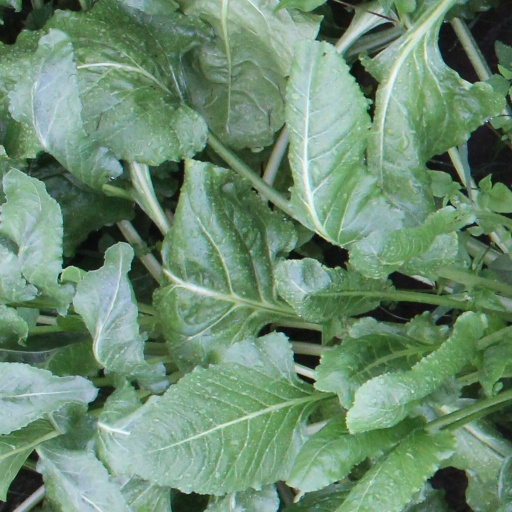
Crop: sugar beet